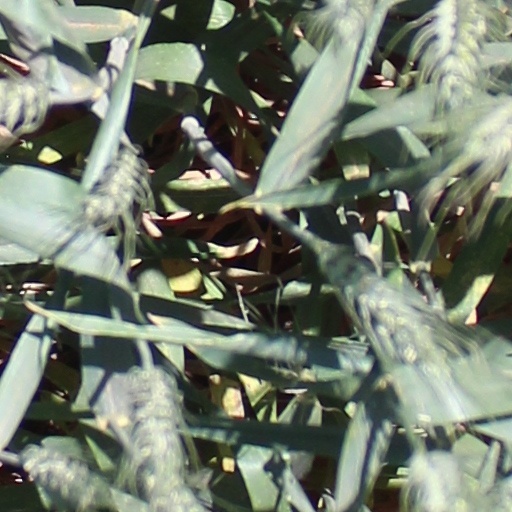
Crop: wheat